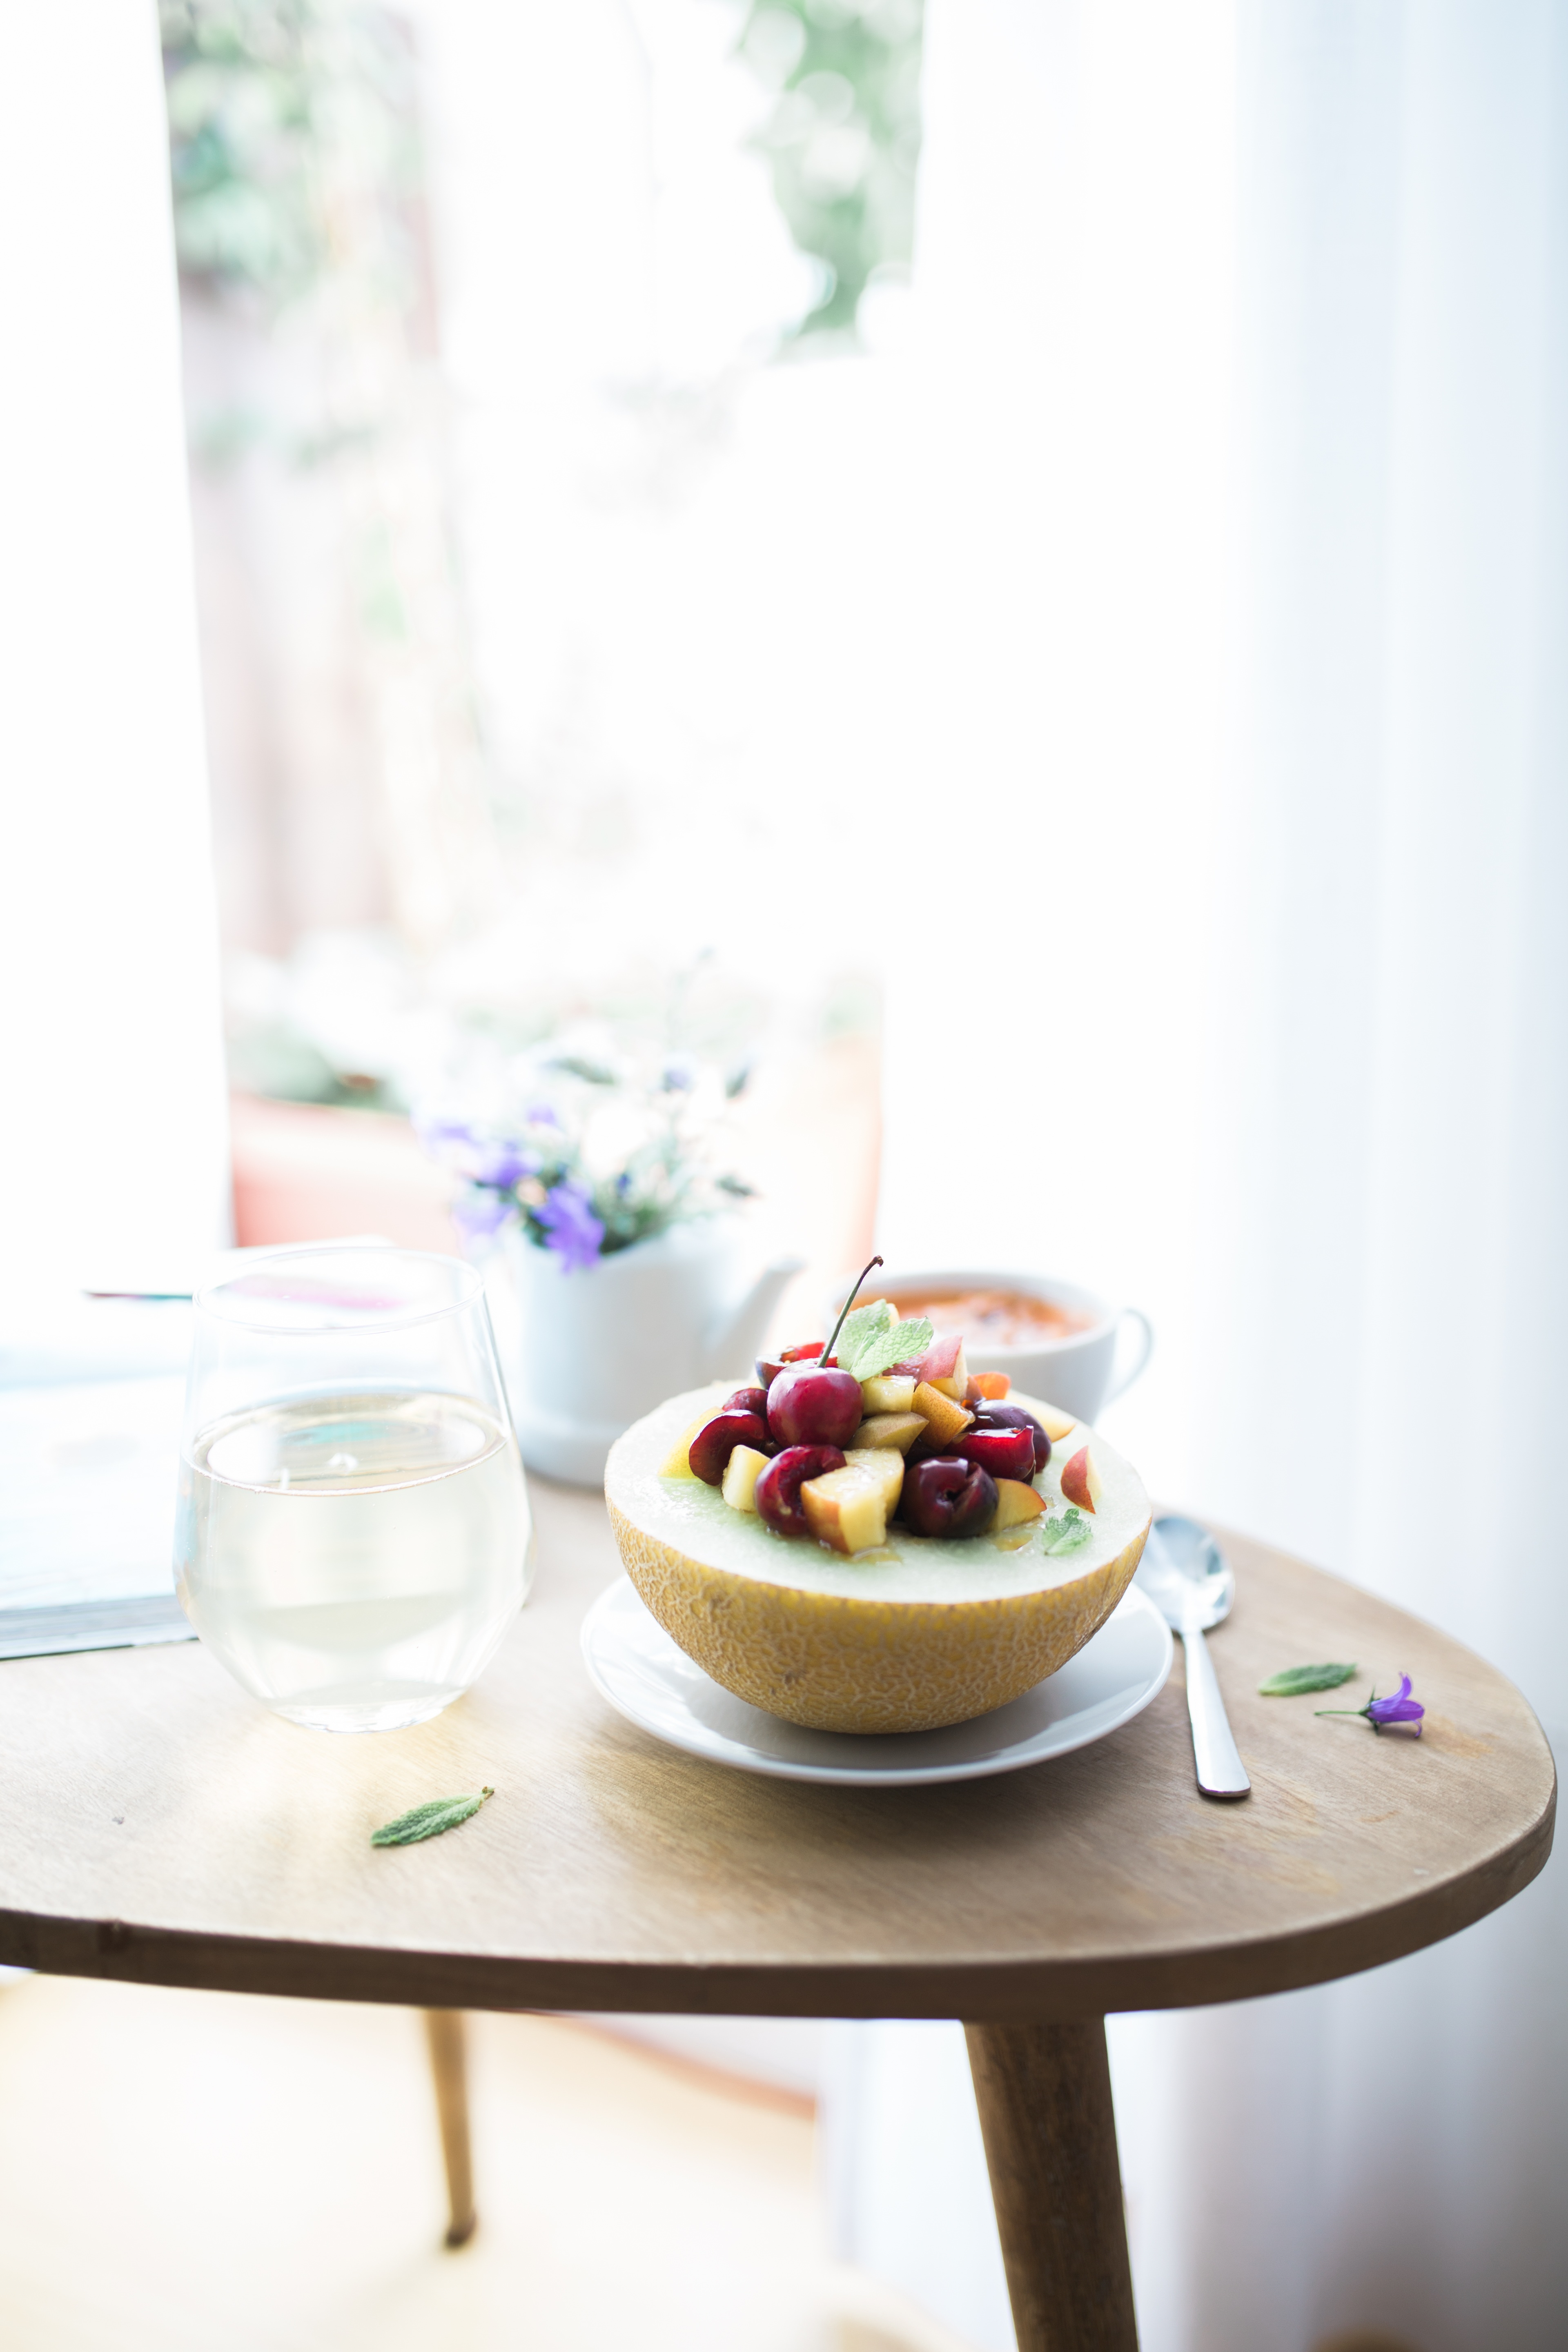
table, water, glass, meal, food, colourful, fresh, colorful, breakfast, healthy, dessert, fruits, sliced, brunch